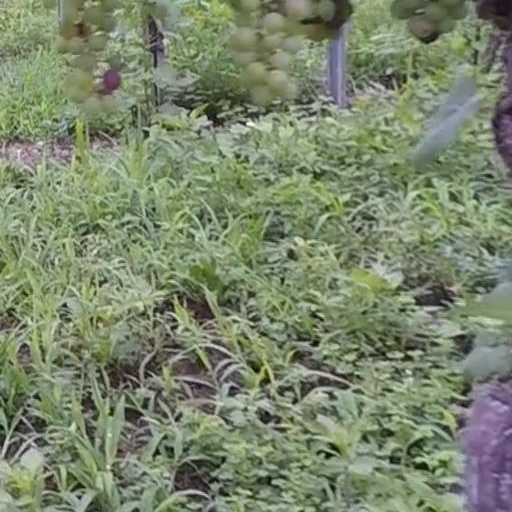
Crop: grape